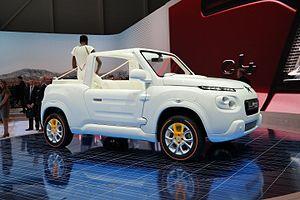
Citroën E-Méhari styled by Courrèges au Salon international de l'automobile de Genève 2016
Le Citroën e-Méhari est un cabriolet électrique produit par Citroën de 2016 à 2019. Il s'agit de la remplaçante et descendante de la Méhari. Basée sur la Bolloré Bluesummer, elle affiche une face avant inspirée du concept-car Citroën C4 Cactus M dévoilé au Salon de Francfort 2015.